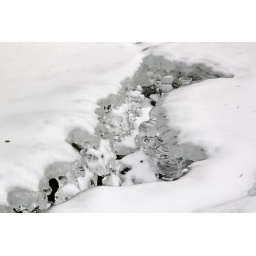
Ice pots are fascinating ice structures that occur with moving water in these brooks. They look like blown glass.